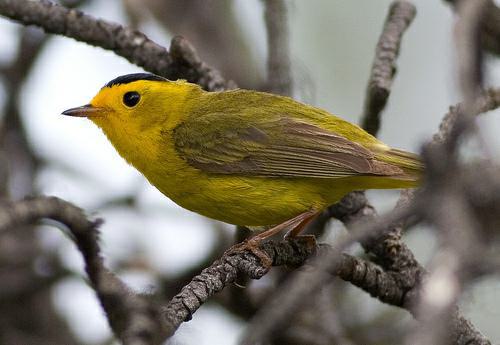
A photo of a wilson warbler